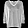
Label: Pullover